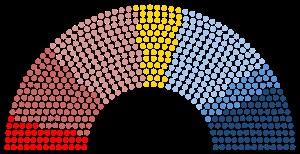
La Troisième République, ou IIIᵉ République, est le régime républicain en vigueur en France de septembre 1870 à juillet 1940, soit pendant presque 70 ans, le premier à s'imposer en France dans la durée depuis 1789. En effet, la France a expérimenté, en 80 ans, sept régimes politiques : trois monarchies constitutionnelles, deux républiques et deux empires. Ces difficultés contribuent à expliquer les hésitations de l'Assemblée nationale, qui met neuf ans, de 1870 à 1879, pour renoncer à la royauté et proposer une troisième constitution républicaine.